Manbij offensive (2016)

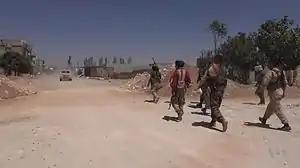
SDF fighters advance into Manbij.

On 16 July, the Fars News Agency claimed that the SDF had finally captured the National Hospital from ISIL fighters, which was later on confirmed by Reuters. Used as command center and logistics hub, the loss of the hospital was a heavy blow to local ISIL forces. Nevertheless, clashes around the hospital continued the next day, while SDF fighters reached the Al-Aqsa mosque. The YPG had also deployed their elite sniper teams to Manbij, inflicting heavy casualties on ISIL forces. At the same time, SDF fighters captured several sites north and west of the al-Hezwania neighborhood, while Levi Shirley (Heval Agir), a U.S. national fighting for the YPG was killed in Manbij. Furthermore, CJTF–OIR airstrikes hit six ISIL tactical units and destroyed 22 defense positions in Manbij.